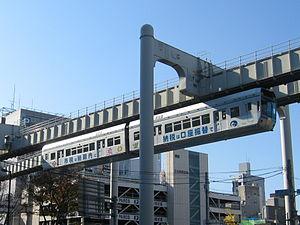
La société anonyme française d'études de gestion et d'entreprises ou Safège est une entreprise formée à l'origine par un consortium comprenant 25 entreprises, parmi lesquelles figurent notamment Michelin et Renault.
L'une des spécificités du transport ferroviaire au Japon est son réseau de trains, métros et trains à grande vitesse très dense et efficace.
Le monorail de Chiba est un monorail de type SAFEGE à Chiba au Japon. Mis en service le 28 mars 1988, il est le plus long monorail suspendu au monde selon le Guinness Book.